Robert W. Hunt

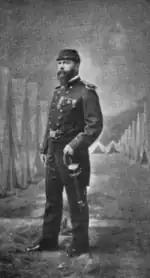
Hunt in command of Camp Curtin

Once the American Civil War began in 1861, he joined the Pennsylvania Volunteer Infantry, where he rose in rank from private to captain and was placed in charge of Camp Curtin in Harrisburg, Pennsylvania, during the fall of 1862. The following year he became the mustering officer for the state of Pennsylvania. In 1864 he helped recruit Captain Bruce Lambert's Independent Mounted Company, Pennsylvania volunteers. When the war ended in 1865, he was mustered out of the service with the rank of sergeant; yielding the rank of lieutenant to a friend.